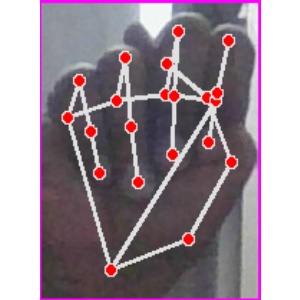
अक्षर: न